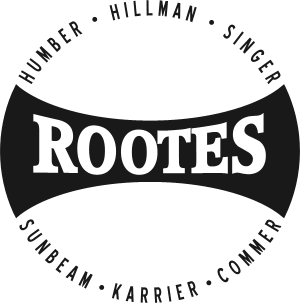
Le groupe Rootes, Rootes Motors Limited en anglais était un constructeur automobile anglais et fabricant de moteurs à gaz fondé en 1913 et fondu dans Chrysler en 1971.